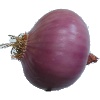
Label: Onion Red Peeled 1